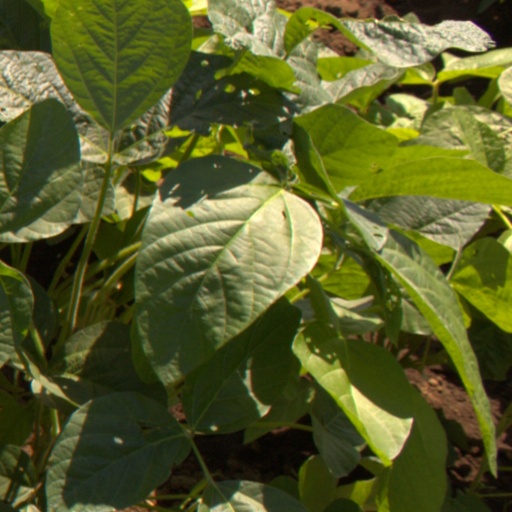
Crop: soybean